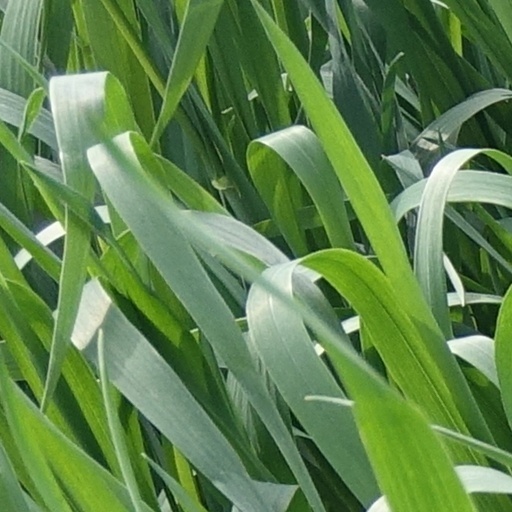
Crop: wheat